Mary Raine

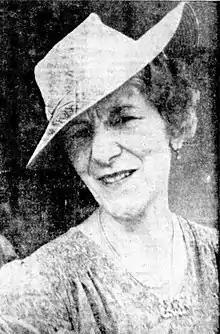
Mary Raine in December 1943

Mary Bertha Raine ( Carter, also known as Mary Thomas during her first marriage, 17 February 1877 – 3 February 1960) was an Australian businesswoman and philanthropist. Her bequests to the University of Western Australia created and funded the Raine Medical Research Foundation.